Rötteln Castle

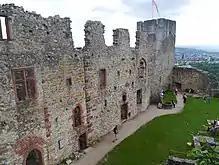

The gate defense tower, Giller, secured the only entrance to the upper castle especially before the expansion of the outer ward (lower castle). At times, it also served as a prison tower; inside, parts of jougs (iron collar), footcuffs, handcuffs, and stone weights have been found.